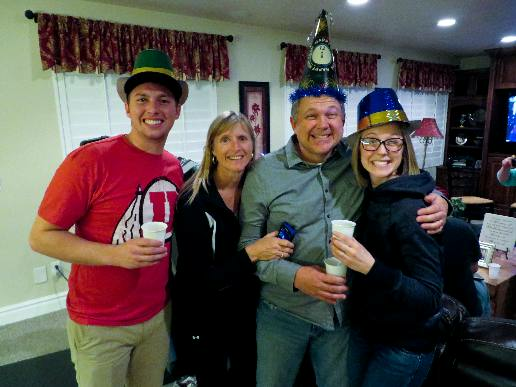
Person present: Yes